Sasashima ware

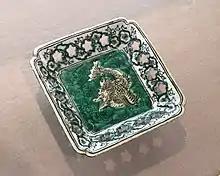
Sasashima ware square bowl, "makara" design. Edo period, 19th century

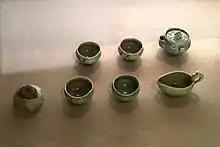
A set for "sencha" green tea utensils, by Maki Bokusai, Edo period, 18th-19th century

Sasashima ware (笹島焼 "Sasashima-yaki") is a type of Japanese pottery from Nagoya, Owari province, later Aichi prefecture, central Japan.